Alex Pattison

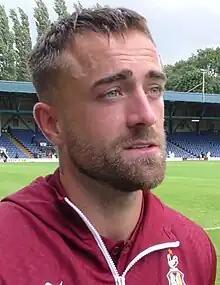
Pattison with Bradford City in 2023

Alexander Antony Pattison (born 6 September 1997) is an English professional footballer who plays as an attacking midfielder for club Bradford City. He has previously played in the English Football League for Yeovil Town, Wycombe Wanderers and Harrogate Town.